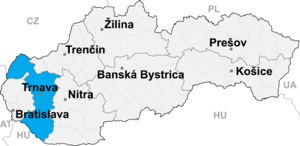
Trnava (region)
Regionen Trnavas placering i Slovakiet
Trnava er en af Slovakiets otte administrative regioner, beliggende i landets vestlige del. Regionen har et areal på 4.174 km² og en befolkning på 554.172 indbyggere. Regionens hovedby er Trnava og består af syv distrikter.